Aleksandr Burago

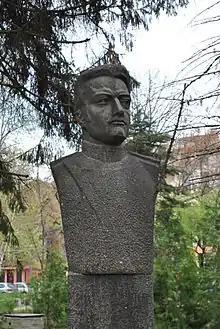
Monument to Aleksandr Burago in Plovdiv city garden

Aleksandr Petrovich Burago was an officer of the Russian Imperial army. Serving as a captain under Joseph Vladimirovich Gourko, he commanded the force that liberated Plovdiv from the Ottoman rule on 16 January 1878. Later on Burago became a colonel. He died of tuberculosis at the age of 30, in 1883, on Madeira, and was buried in the Alexander Nevsky Lavra in Saint Petersburg.